Kota Ibushi

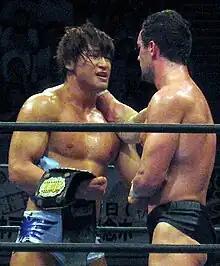
Ibushi in June 2011 after defeating Prince Devitt to win the IWGP Junior Heavyweight Championship

On June 1, 2010, Ibushi entered his second Best of the Super Juniors tournament. After winning his block with six victories out of seven matches, Ibushi defeated Ryusuke Taguchi to advance to the semifinals of the tournament, where he was once again defeated by Prince Devitt. On October 11, 2010, Ibushi returned to New Japan at Destruction '10 and teamed with his regular DDT partner Kenny Omega to defeat Apollo 55 (Prince Devitt and Ryusuke Taguchi) for the IWGP Junior Heavyweight Tag Team Championship, after Ibushi pinned Devitt. As a result of the pinfall victory, Ibushi was granted a shot at Devitt's IWGP Junior Heavyweight Championship at New Japan's biggest event of the year, Wrestle Kingdom V in Tokyo Dome on January 4, 2011. At the event Ibushi was unsuccessful in his attempt to win the title. On January 23 at "Fantastica Mania 2011", a New Japan and Consejo Mundial de Lucha Libre co–promoted event in Tokyo, Ibushi and Omega lost the IWGP Junior Heavyweight Tag Team Championship back to Devitt and Taguchi. On May 26, Ibushi entered New Japan's 2011 Best of the Super Juniors tournament. After losing his first two-round robin stage matches, Ibushi came back with a six match win streak to finish first in his block and advance to the semifinals of the tournament. On June 10, Ibushi first defeated Davey Richards in the semifinals and then Ryusuke Taguchi in the finals to win the 2011 Best of the Super Juniors tournament and earn a shot at Prince Devitt's IWGP Junior Heavyweight Championship. On June 18 at Dominion 6.18, Ibushi defeated Prince Devitt to win the IWGP Junior Heavyweight Championship for the first time. Ibushi made his first defense of the title on July 24, defeating Devitt in a rematch at Ryōgoku Peter Pan 2011, and his second on August 1, defeating Devitt's tag team partner Ryusuke Taguchi. Ibushi then attempted to repeat Devitt's feat of holding both of New Japan's Junior Heavyweight Championships simultaneously, but on August 14, the Golden☆Lovers failed in their attempt to regain the IWGP Junior Heavyweight Tag Team Championship from Apollo 55. On September 12, Ibushi was stripped of both the IWGP Junior Heavyweight Championship and the KO-D Tag Team Championship, after he was sidelined with a dislocated left shoulder.